Sherman Arcade

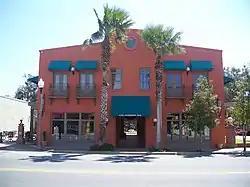

Constructed in 1934, the two-story masonry vernacular arcade has Mission Revival elements, and is of brick construction surfaced with stucco.